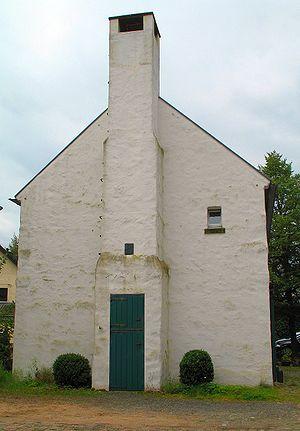
La dîme ou dime ou décime est une contribution financière dans le judaïsme et le christianisme pour soutenir les démunis et les serviteurs de Dieu.